Hunter Valley Coal Chain

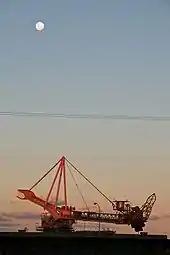
Coal loader at Port Waratah, Newcastle

In 2003 the Hunter Valley Coal Chain Logistics Team (HVCCLT) was established to improve the movement of coal from Hunter Valley mines to the port's coal loaders and then to markets across the globe. In 2009 the Hunter Valley coal industry went through a detailed view and major restructure of the contractual arrangements for the movement of coal. As a result, the Hunter Valley Coal Chain Coordinator (HVCCC) formally replaced the HVCCLT in August 2009 and expanded to include all Hunter Valley coal chain producers and service providers.